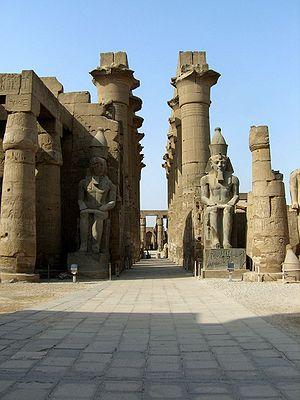
Ramsès II, né aux alentours de -1304 et mort à Pi-Ramsès vers -1213, est le troisième pharaon de la XIXᵉ dynastie égyptienne. Il est aussi appelé Ramsès le Grand ou encore Ozymandias. Manéthon l'appelle Ramsès.